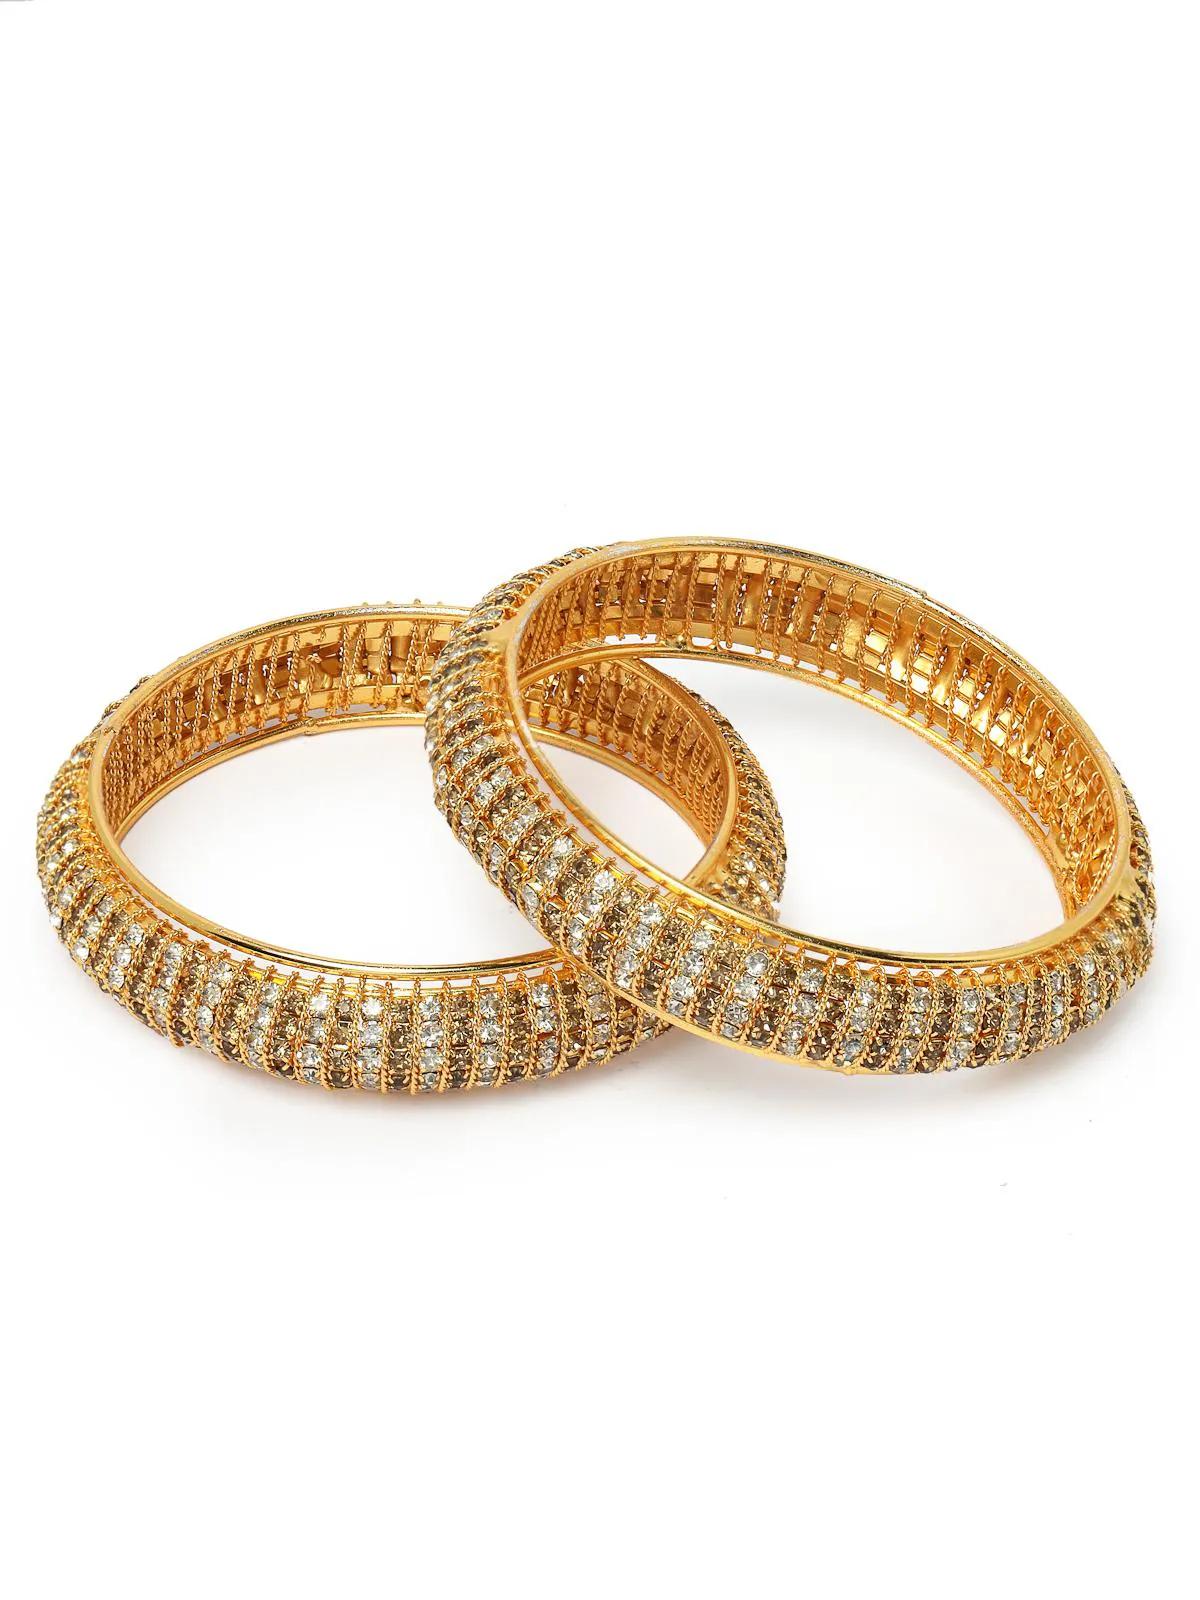
Sukkhi Exquisite Gold Tone Plated White AD Stones Studded Set of 2 Broad Bracelet Bangle Set Jewellery for Women & Girls|Latest Design|Birthday Anniversary Gift for Women|B105901_2.8
Type: Bracelets & Bangles
Brand: Sukkhi
Price: Rs. 466
 Indulge in the Sukkhi Exquisite Gold Tone Plated Broad Bracelet Bangle Set for Women & Girls. This set of two captivates with an exquisite display of white AD stones, showcasing the latest design trends. The gold-tone plated finish adds an opulent touch to any ensemble. Sized at 2.4, 2.6 and 2.8, these broad bracelets make for a perfect birthday or anniversary gift, celebrating contemporary elegance and timeless beauty for the special women in your life with a set that's both exquisite and versatile.Disclaimer:There may be slight variation in shade and colour due to photographic effects and monitor settings
Included: 2 Bangles